Phyllolepida

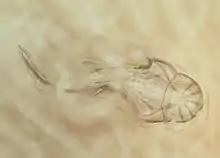
"Phyllolepis orvini"

Despite having a relatively clear idea of the phyllolepids' lifestyle and anatomy, most fossils consist of fragments of their thoracic armor, and only two genera, "Phyllolepis" and "Austrophyllolepis" have been thoroughly studied. From the articulation of the thoracic and head plates, it has been suggested that they are either the sister group of order Arthrodira, or are in fact, a group of highly derived arthrodires.